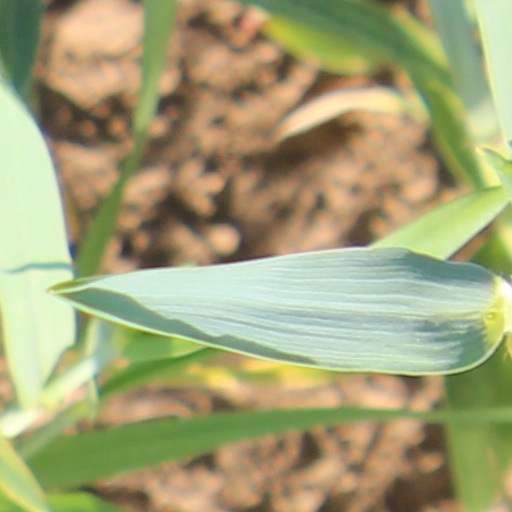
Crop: wheat